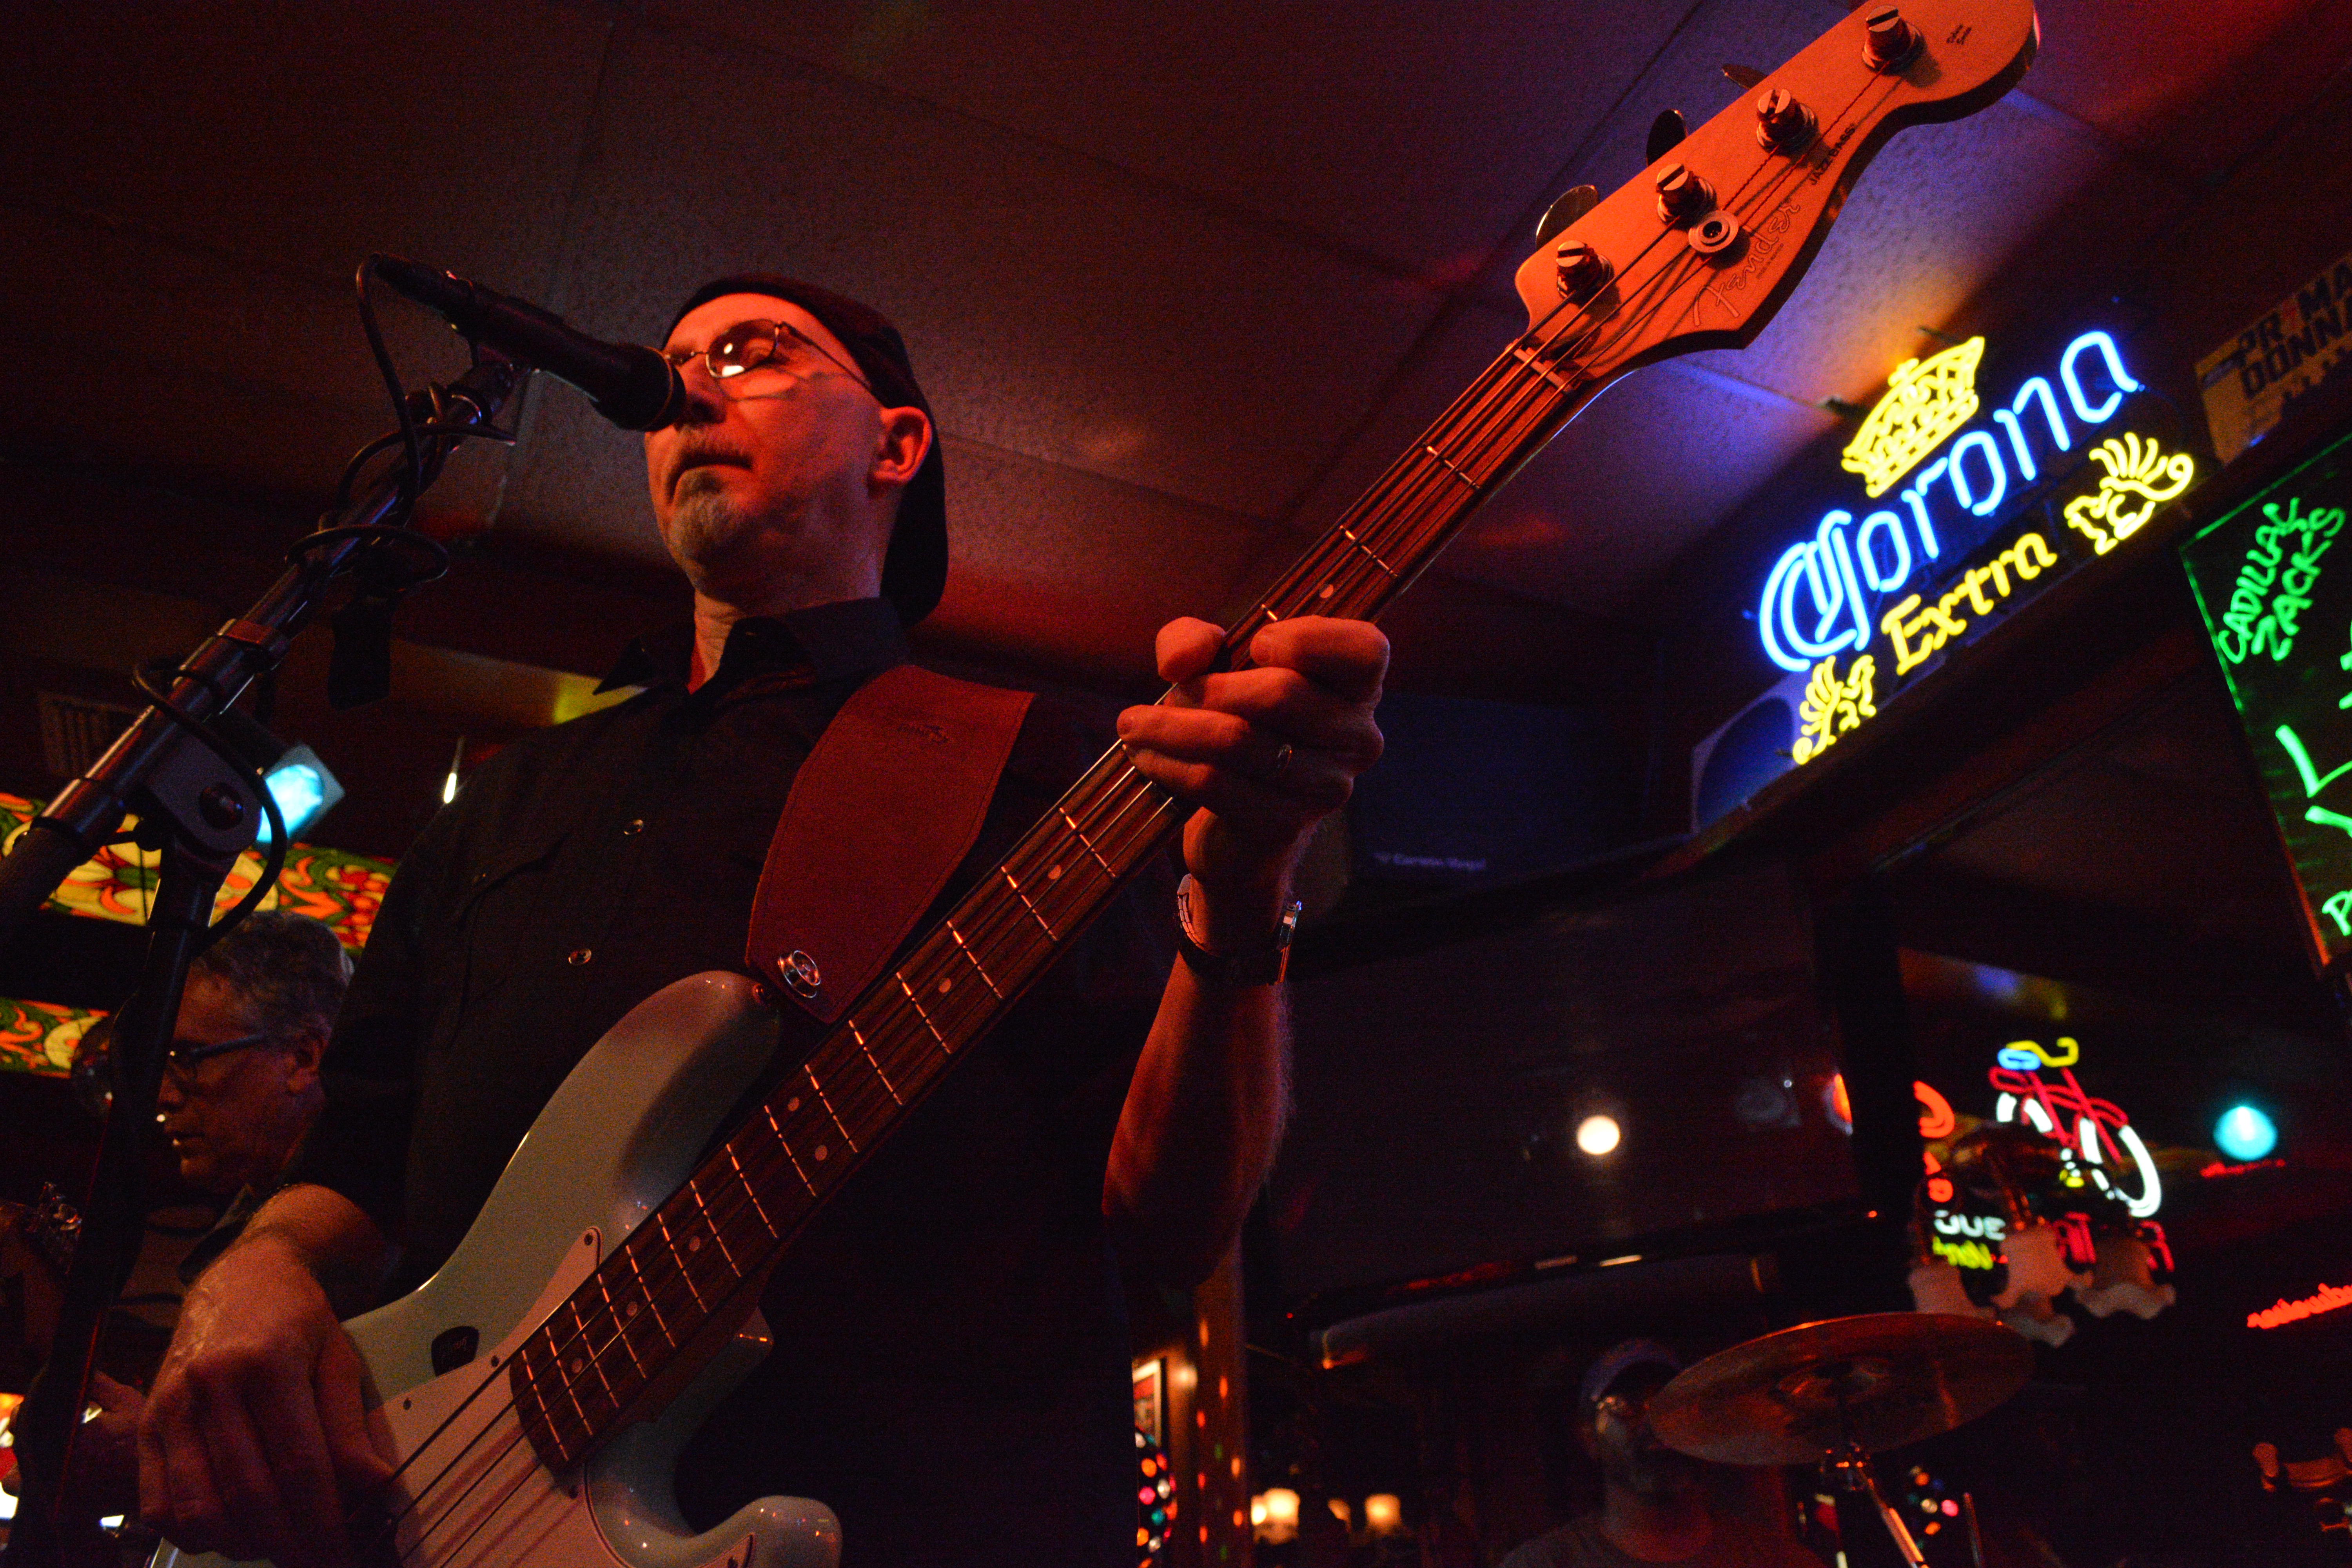
music, guitar, concert, musician, stage, performance, bassist, guitarist, drums, bass guitar, entertainment, performing arts, rock concert, string instrument, plucked string instruments, musical theatre